Siege of La Rochelle (1572–1573)

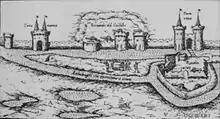
Western side of La Rochelle with remaining towers of Vauclair Castle and filled moats (centre), by Antonius Lafreri, Rome, circa 1573

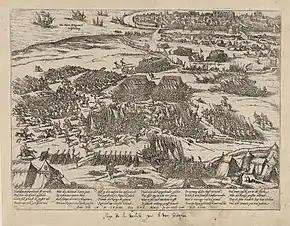
German print of the siege of La Rochelle (1572–1573), with the city in the background, and the fleet of Gabriel, comte de Montgomery, in the upper left corner

On 11 February 1573, the Duke of Anjou arrived to take command of the siege with 28,000 men. His massive resources (munitions, cannons, gunpowder, cannonballs and food) were gathered from Paris, Picardy, Normandy, Poitou, Saintonge and Angoumois. The army included the Duke's brother François d'Alençon; the two former leaders of the Huguenots, Henry of Navarre and Henri I de Bourbon, prince de Condé; members of the Guise family, Charles of Lorraine, Duke of Mayenne, Claude, Duke of Aumale (killed on 21 February), Henry I, Duke of Guise; and other nobles including Louis IV de Nevers, Guillaume de Thoré, Henri de la Tour d'Auvergne, Filippo di Piero Strozzi, Albert de Gondi, Blaise de Monluc, Artus de Cossé-Brissac, Pierre de Bourdeille, seigneur de Brantôme and Armand de Gontaut. Among those nobles were some who remained suspicious of royal intentions and deplored the violence of the St. Bartholomew's Day massacre and some who were sympathetic to the Protestant cause. Political intrigues were in the royal camp.